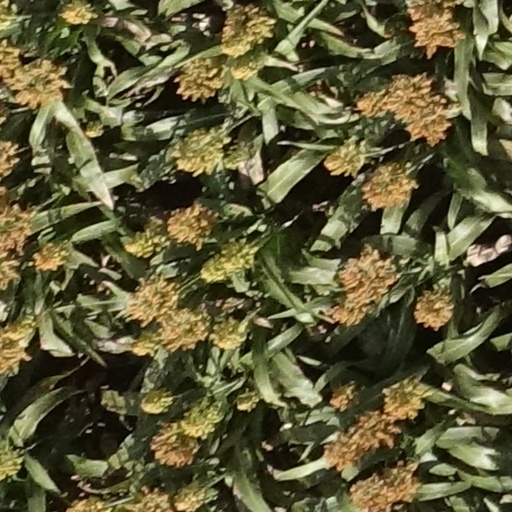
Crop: sorghum